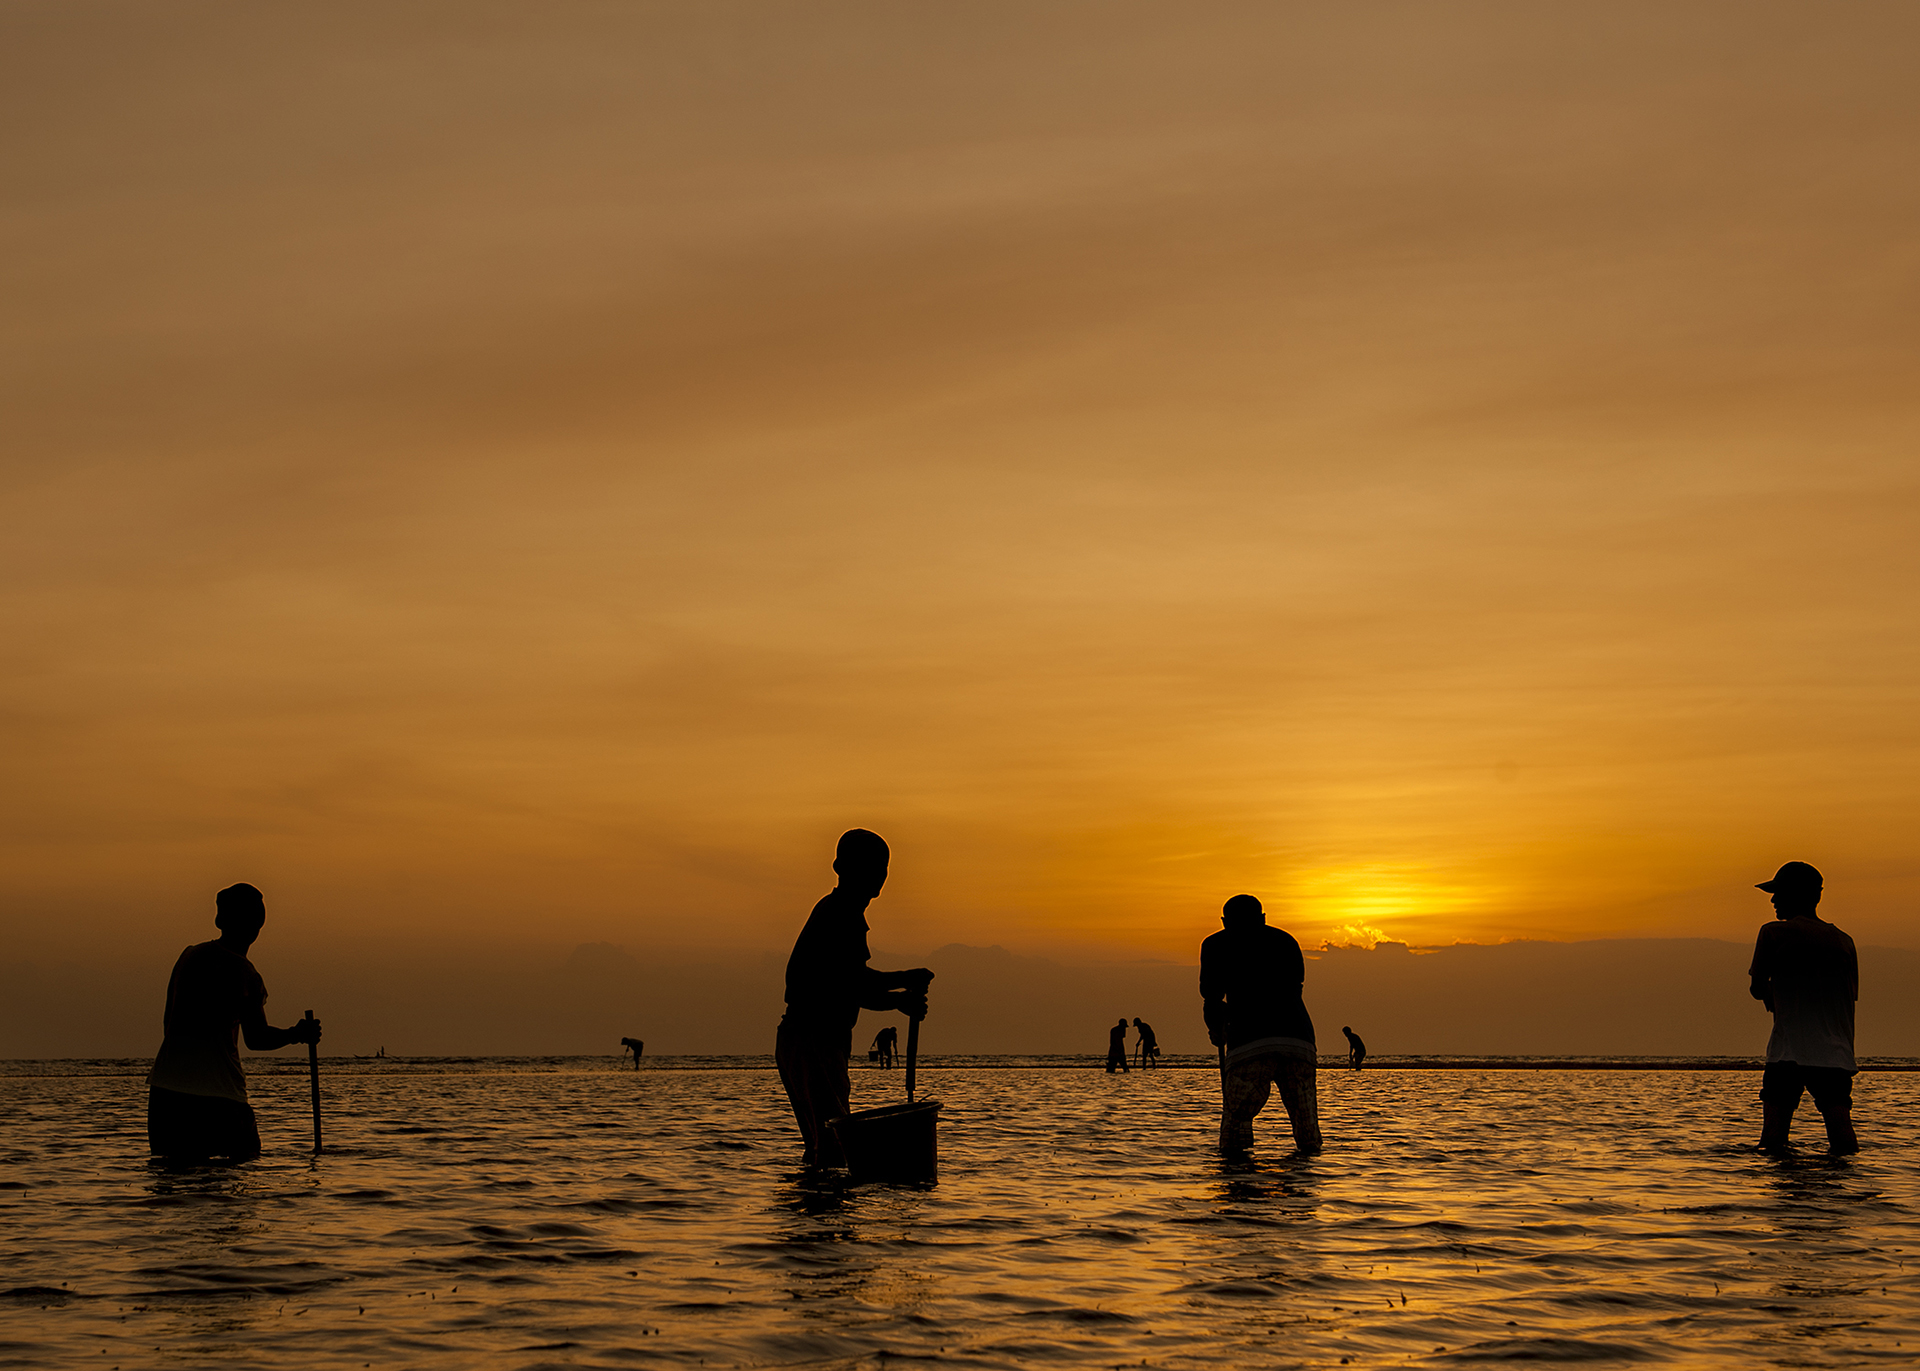
fisherman, sea, sky, sunset, body of water, horizon, water, sun, sunrise, ocean, beach, shore, evening, afterglow, cloud, silhouette, morning, calm, wave, dusk, sunlight, vacation, coast, sand, fun, recreation, dawn